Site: brandenburg
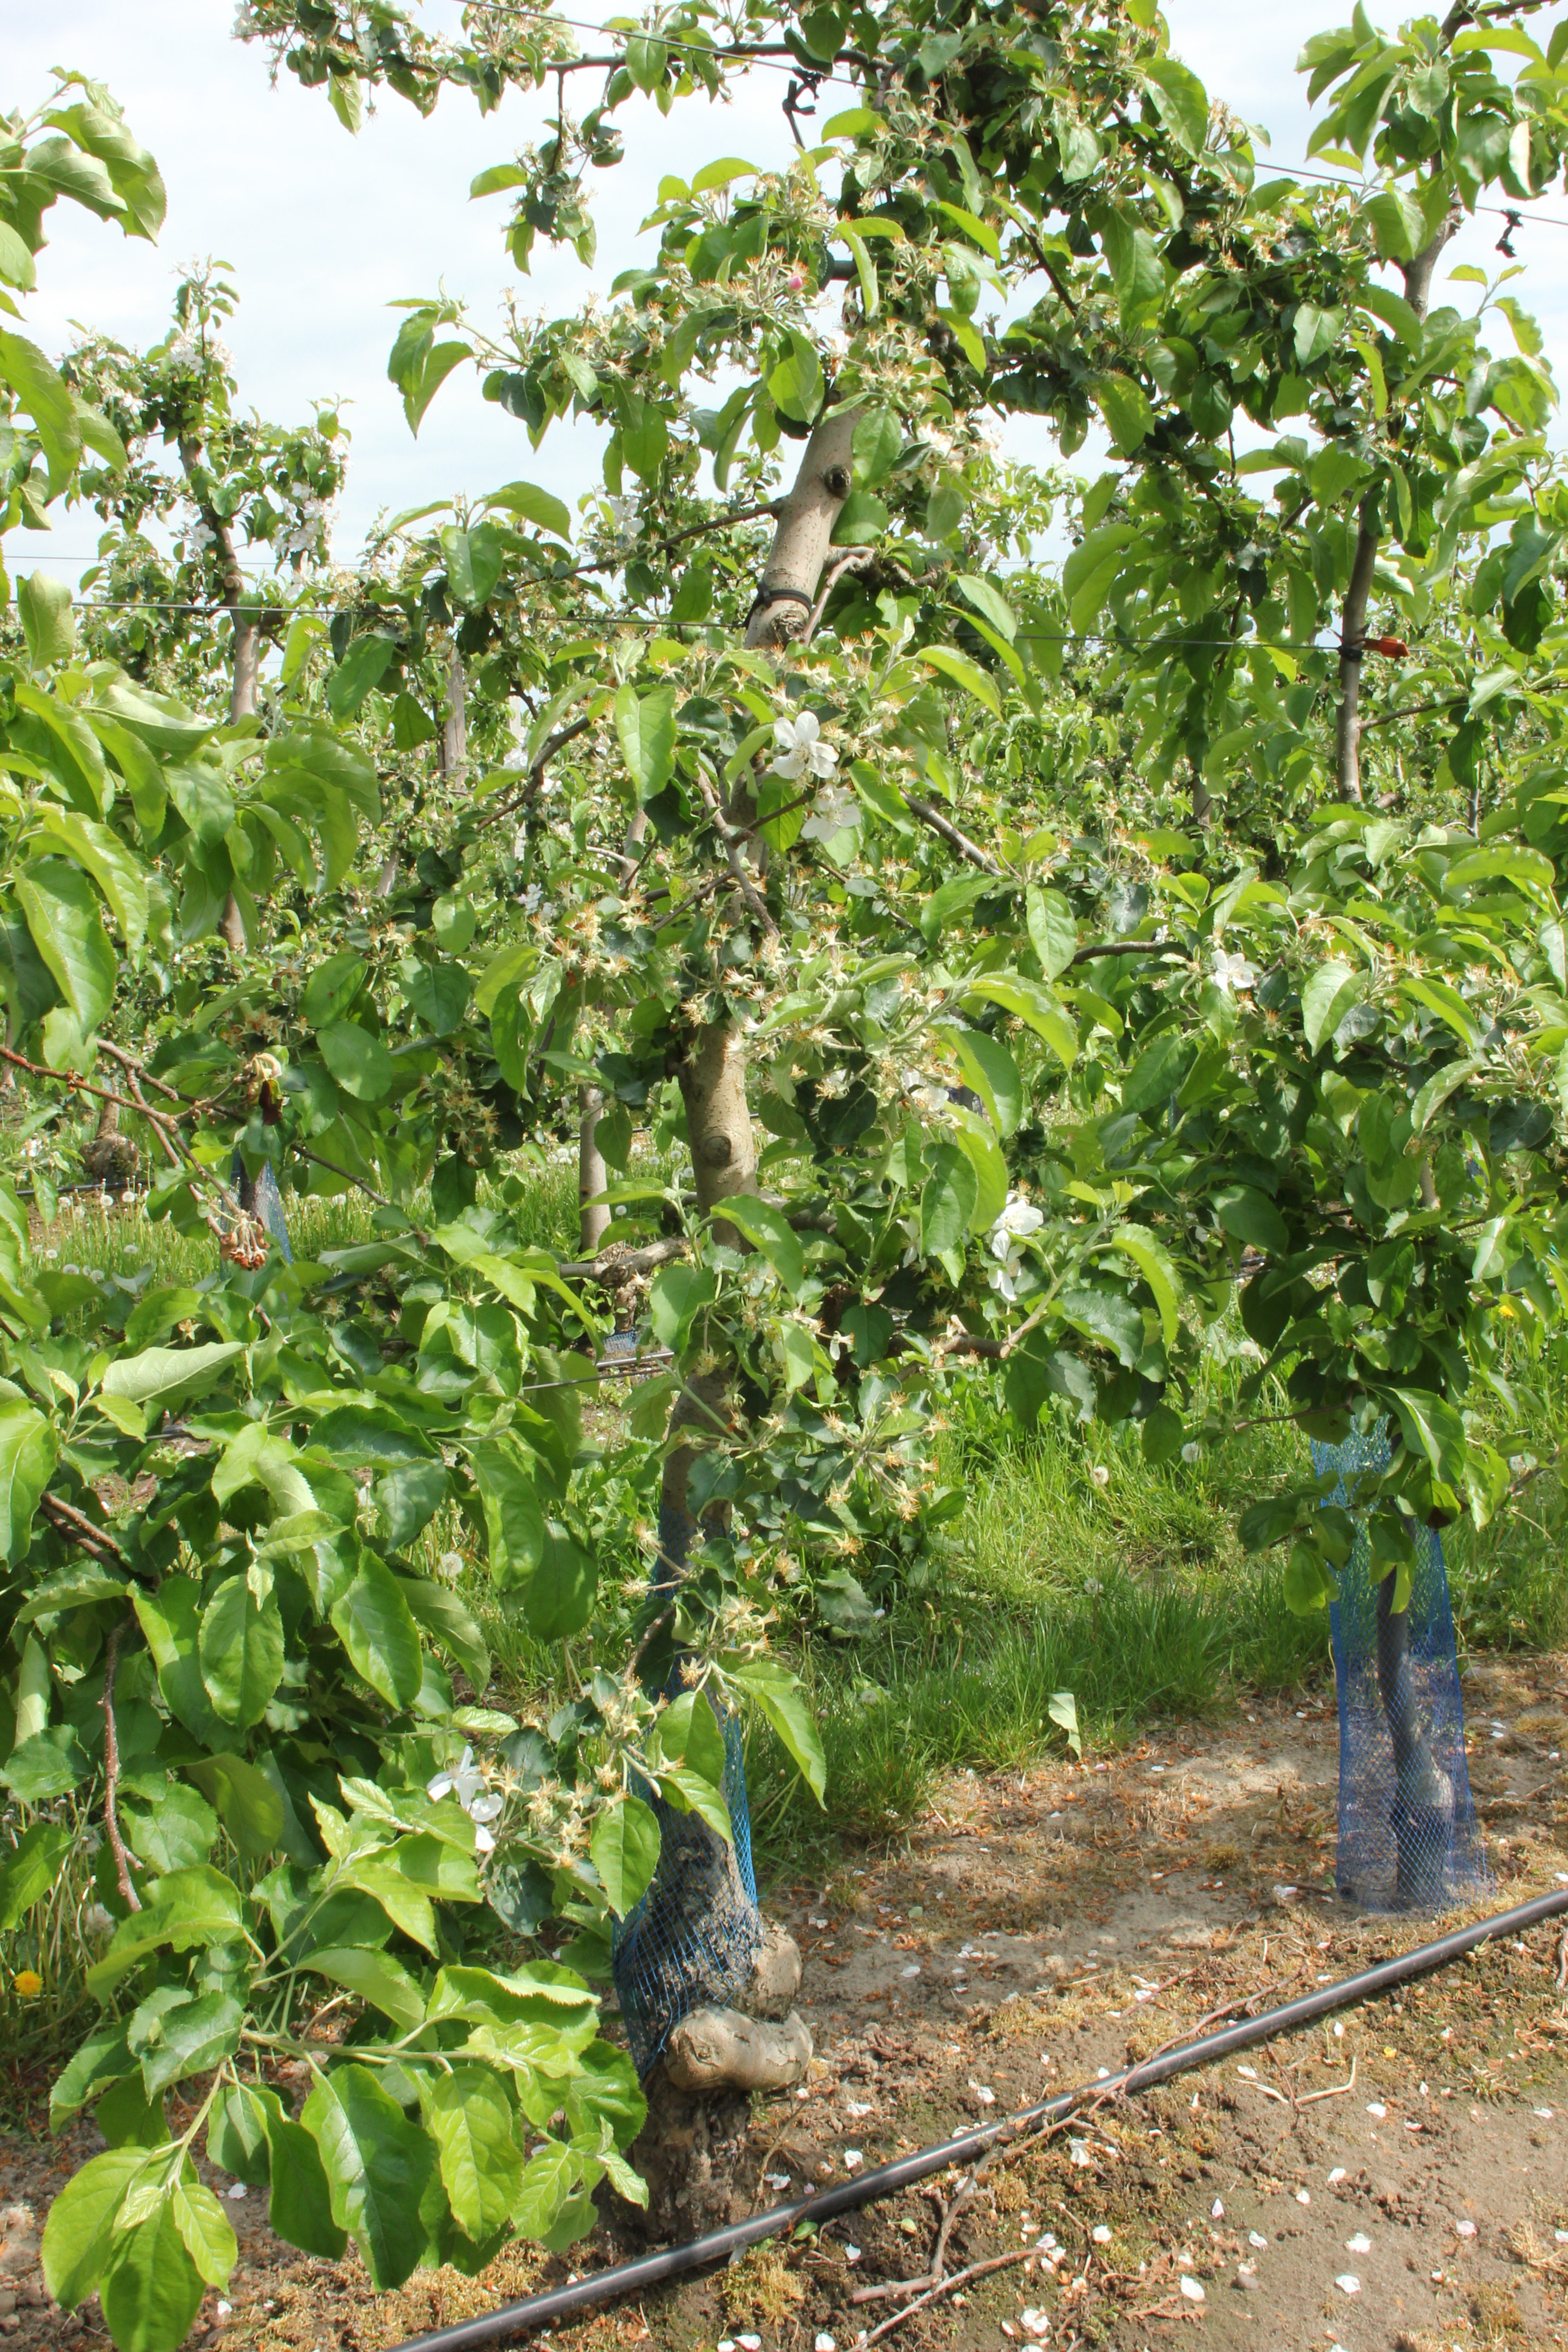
Growth stage (BBCH 67): Flowering